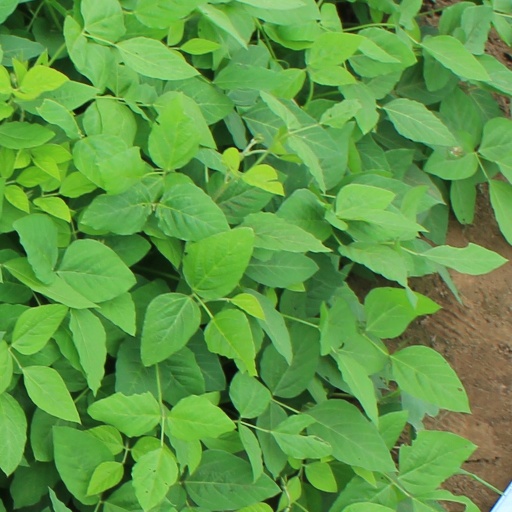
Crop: soybean